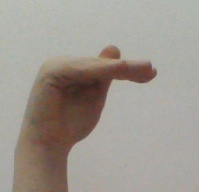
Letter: khaa